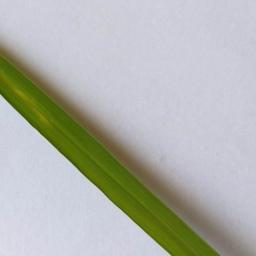
Label: Rice___Healthy